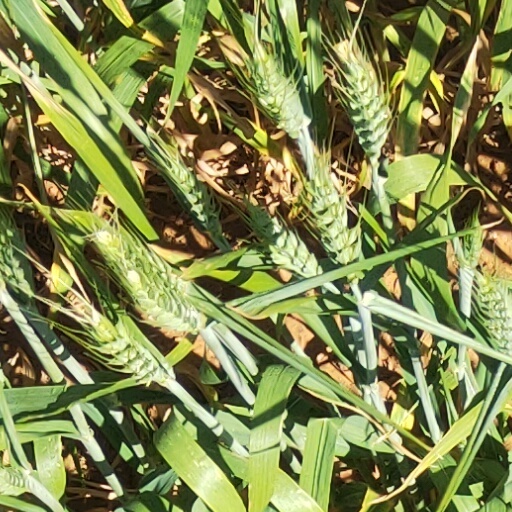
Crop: wheat